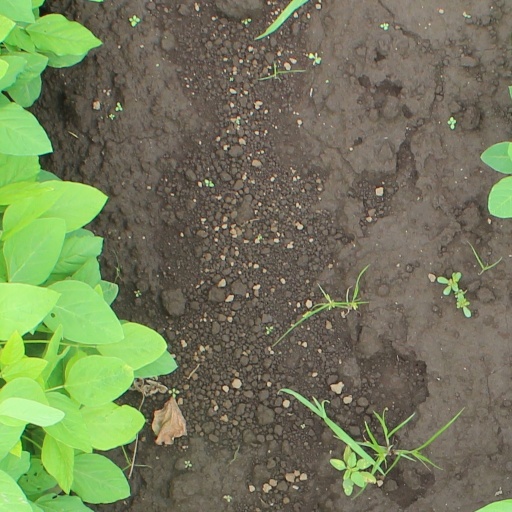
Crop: soybean